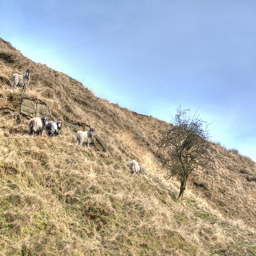
A grop of sheep on the side of a grassy hill.
a number of animals on a hill with a tree
Four sheep and a goat are walking on a hill.
Multiple goats stand atop a grassy hill with a tree.
A herd of sheep grazing on a hillside.